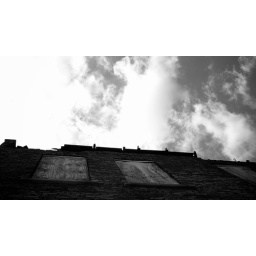
An empty building I spotted in the neighborhood.